John Owen (theologian)

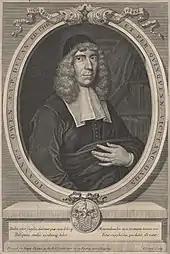
John Owen in a frontispiece.

Besides his academic and literary concerns, Owen was continually involved in affairs of state. In 1651, on 24 October (after Worcester), he preached the thanksgiving sermon before parliament. In 1652 he sat on a council to consider the condition of Protestantism in Ireland. In October 1653 he was one of several ministers whom Cromwell summoned to a consultation as to church union. In December, the degree of Doctor of Divinity was conferred upon him by Oxford University. In the First Protectorate Parliament of 1654 he sat, for a short time, as the sole member of parliament for Oxford University, and, with Baxter, was placed on the committee for settling the "fundamentals" necessary for the toleration promised in the Instrument of Government. In the same year he was chairman of a committee on Scottish Church affairs. He was, too, one of the Triers, and appears to have behaved with kindness and moderation in that capacity. As vice-chancellor he acted with readiness and spirit when a Royalist rising in Wiltshire broke out in 1655; his adherence to Cromwell, however, was by no means slavish, for he drew up, at the request of Desborough and Pride, a petition against his receiving the kingship. Thus, when Richard Cromwell succeeded his father as chancellor, Owen lost his vice-chancellorship. In 1658 he took a leading part in the conference of Independents which drew up the Savoy Declaration (the doctrinal standard of Congregationalism which was based upon the Westminster Confession of Faith).